Vesna Goes Fast

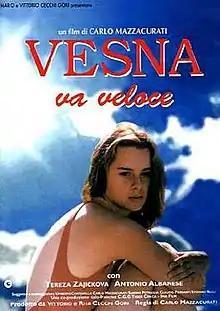

Vesna Goes Fast is a 1996 Italian drama film directed by Carlo Mazzacurati. It entered the competition at the 53rd Venice International Film Festival, in which Tereza Zajickova won a Pasinetti Award for Best Actress. The film also won the Ciak d'Oro for best sound.